Warcraft Adventures: Lord of the Clans

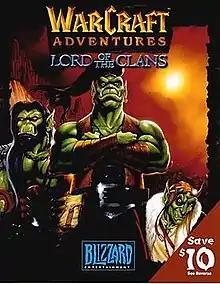
Official box art

Warcraft Adventures: Lord of the Clans is a cancelled graphic adventure game developed by Blizzard Entertainment and Animation Magic from 1996 until 1998. Set in the "Warcraft" universe after the events of "", it followed the orc character Thrall in his quest to reunite his race, then living on reservations and in slavery following its defeat by the human Alliance. Assuming the role of Thrall, the player would have used a point-and-click interface to explore the world, solve puzzles and interact with characters from the wider "Warcraft" series.